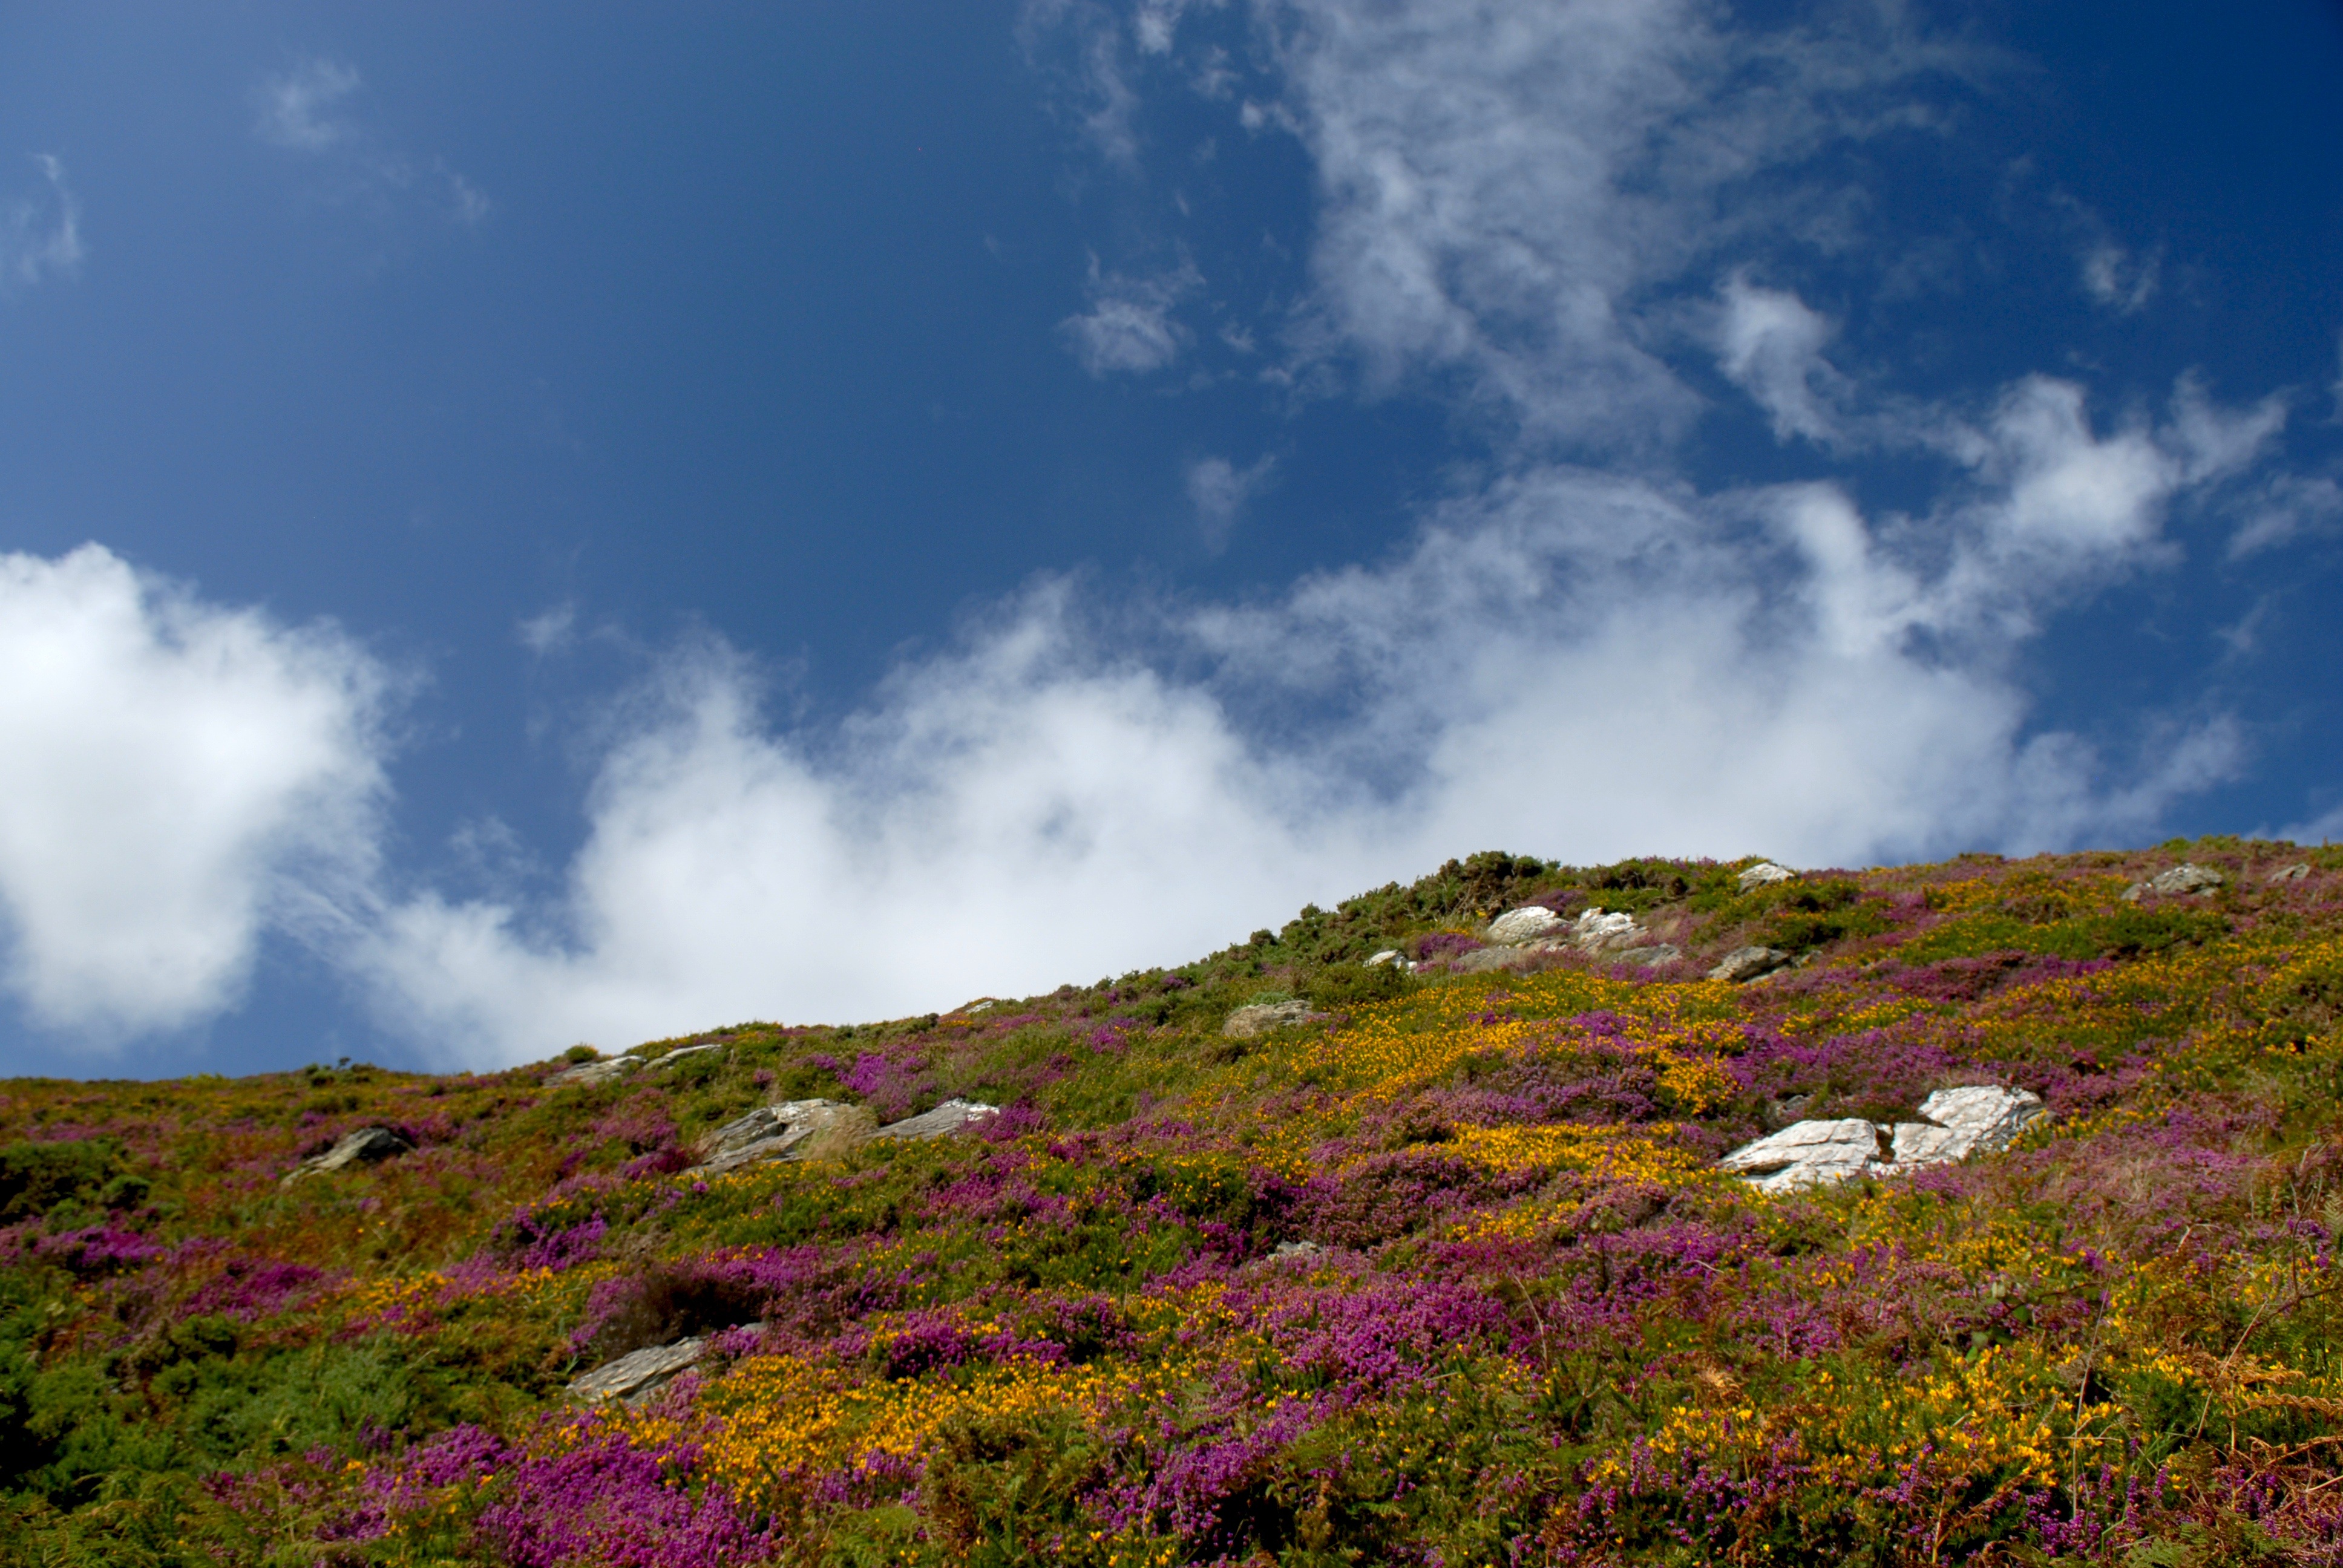
landscape, tree, nature, forest, grass, horizon, wilderness, mountain, cloud, plant, sky, meadow, prairie, sunlight, morning, leaf, hill, flower, autumn, ridge, wildflower, clouds, grassland, plateau, ireland, habitat, ecosystem, tundra, rural area, erika, landform, meteorological phenomenon, natural environment, geographical feature, atmospheric phenomenon, mountainous landforms